Orthoflavivirus

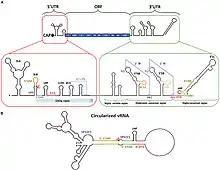
"Flavivirus" RNA genome showing the 3' and 5' UTRs and cyclisation

The positive sense RNA genome of "Flavivirus" contains 5' and 3' untranslated regions (UTRs).